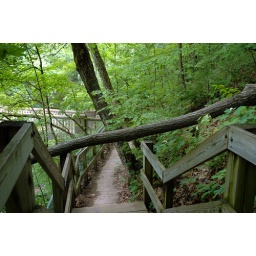
Part of the walk around the Dell. Occansionally, you will find fallen trees and rock blocking the path.